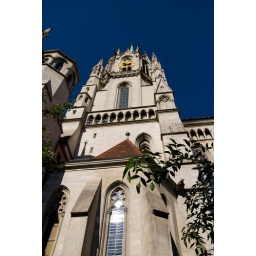
A church clock tower in down town Munich next to the Oktoberfest.